HarbourFront MRT station

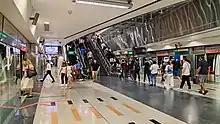
View of the underground island platform

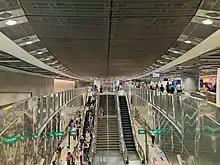
View of the concourse level with the elliptical motif, with an open view of the platform below.

In preliminary studies for the North East line (NEL) in 1986, it was planned for the line to terminate at Outram Park station, rather than HarbourFront. In a later study in 1995, the planned NEL was extended to serve World Trade Centre. After plans for the new line were approved by the government in January 1996, the station, then tentatively named World Trade Centre, was among the 16 NEL stations announced by communications minister Mah Bow Tan in March 1996.